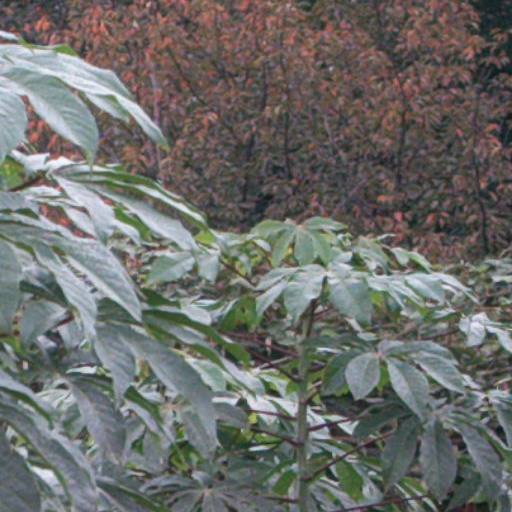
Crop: cassava